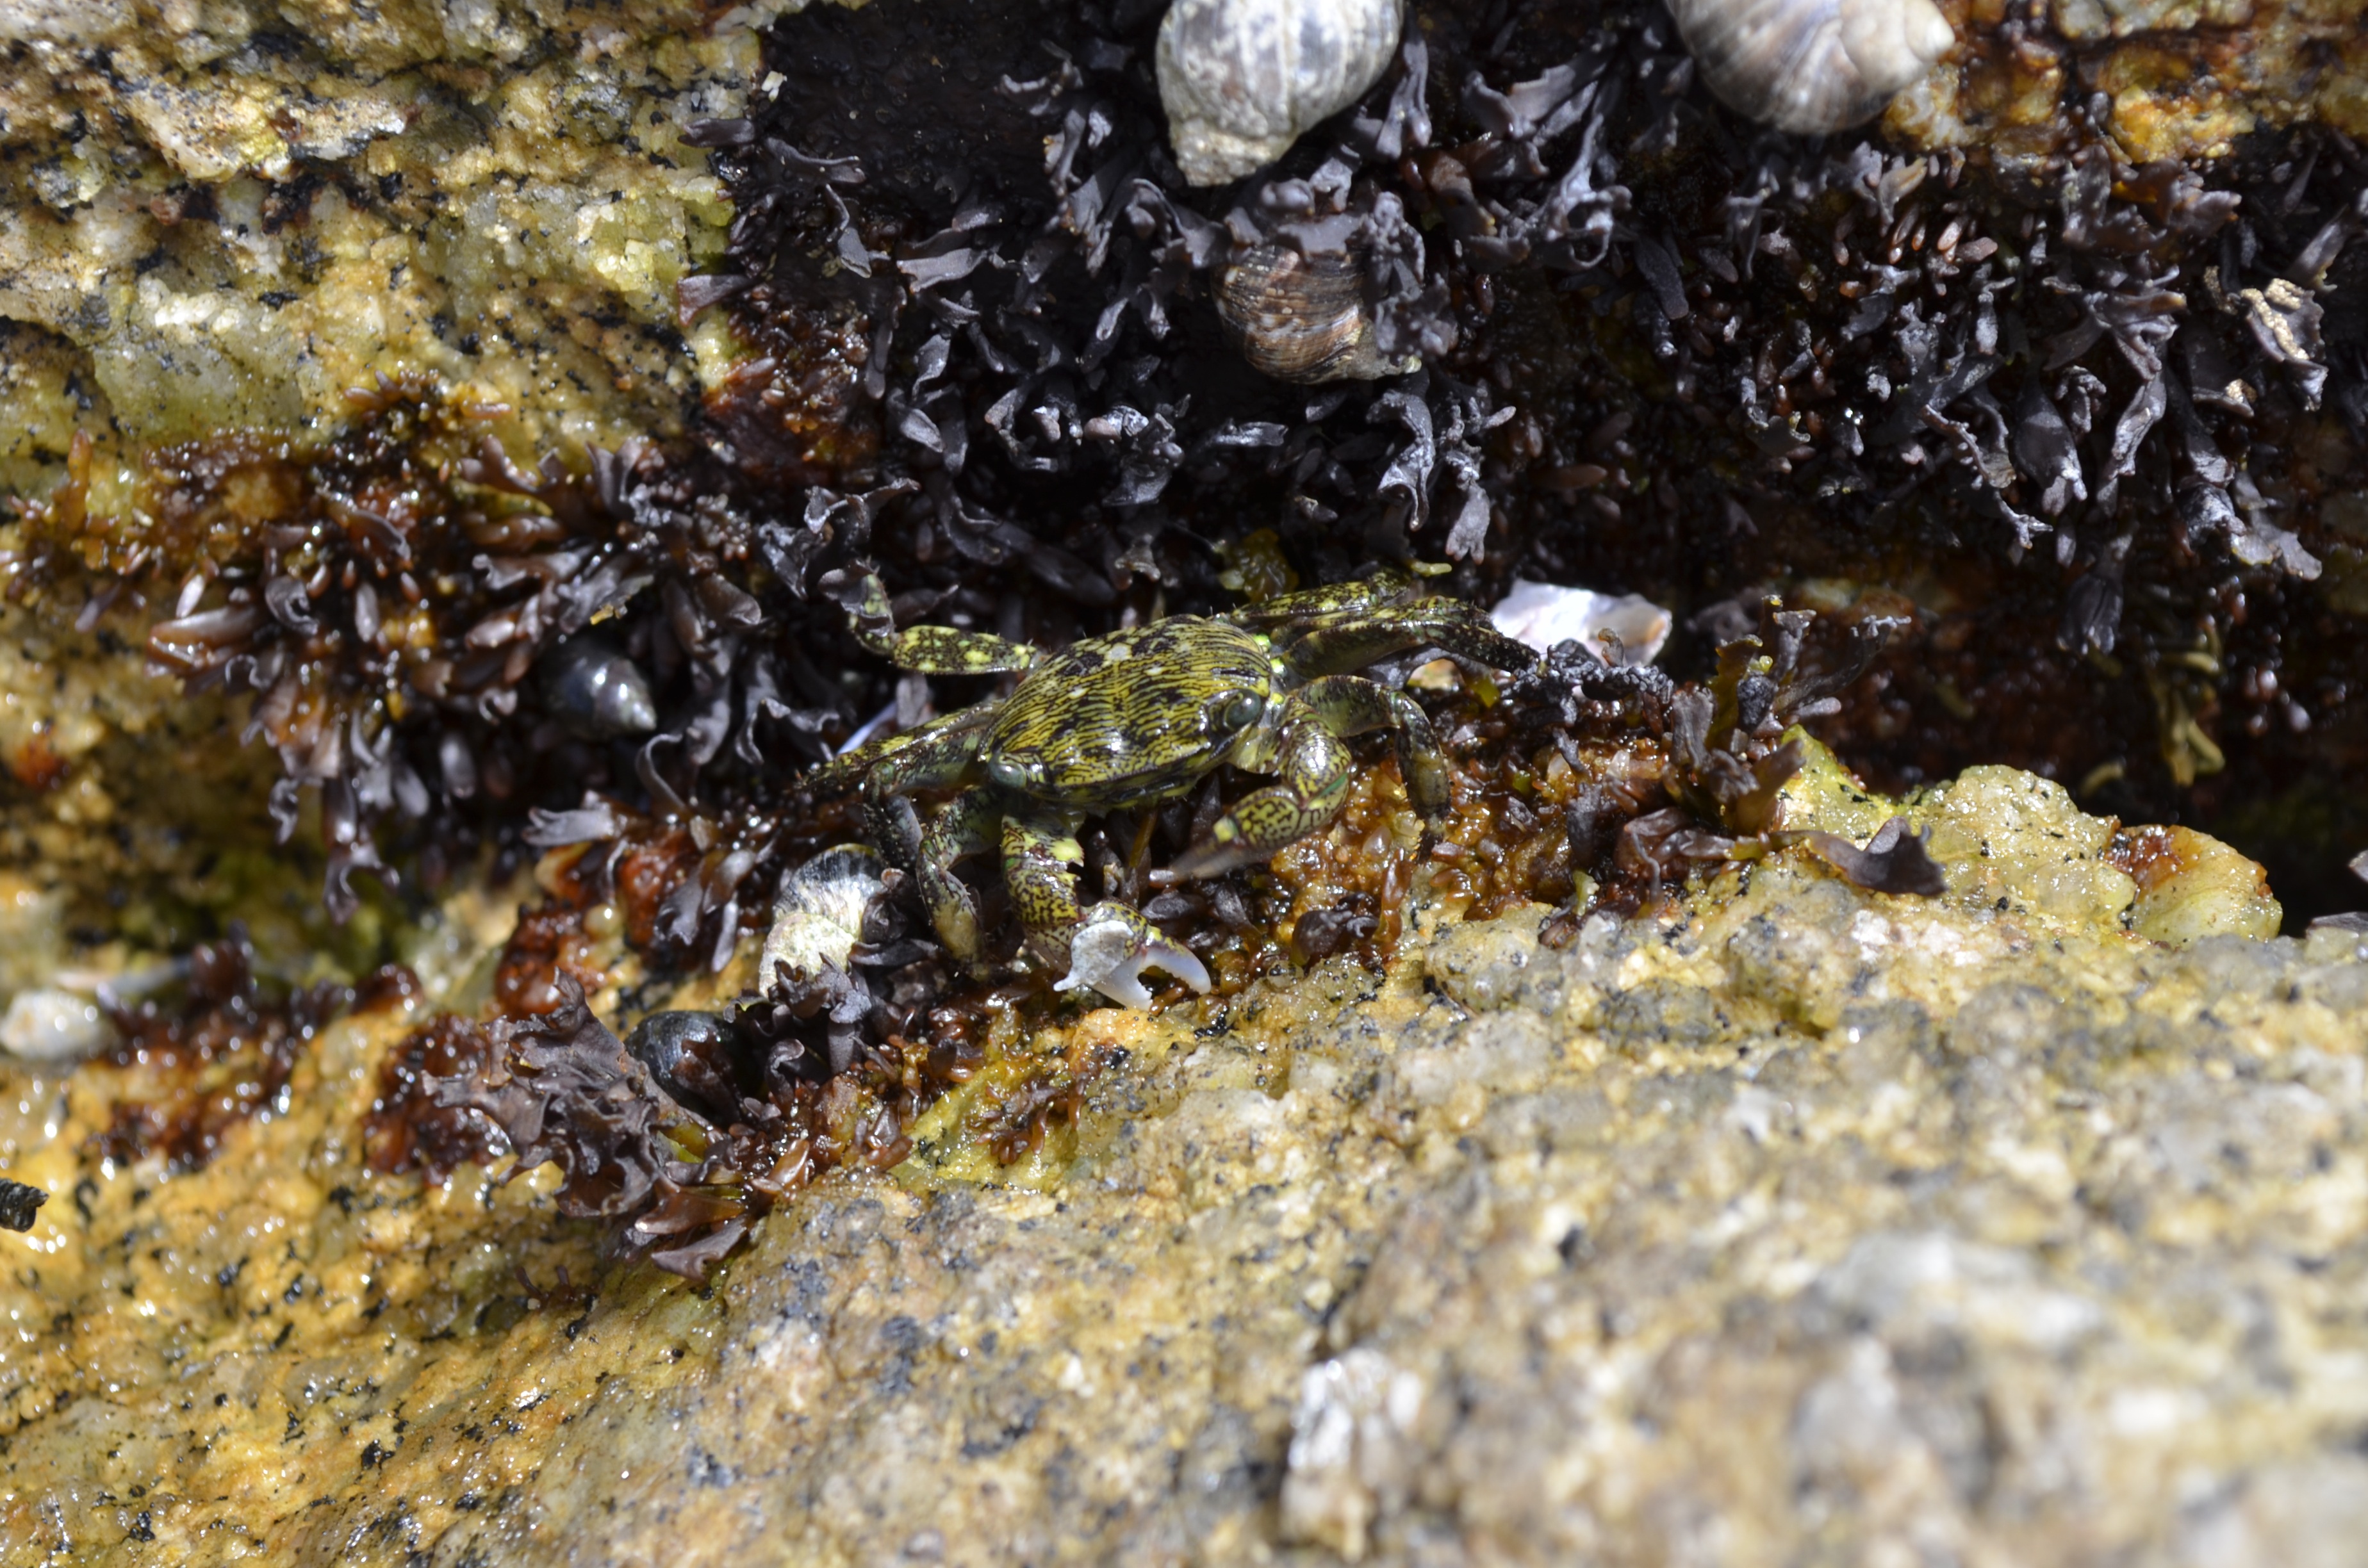
sea, nature, ocean, animal, wildlife, insect, seaweed, soil, fauna, crab, invertebrate, algae, marine, sea life, macro photography, membrane winged insect, asilomar tidepools